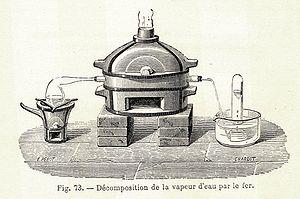
Un four à réverbère est un four où la chaleur est réfléchie par la voûte du four. Dans ce type de four, le combustible est brûlé dans une chambre différente de celle des matières traitées. Ainsi, on limite les interactions indésirables entre la combustion et les matières à traiter.